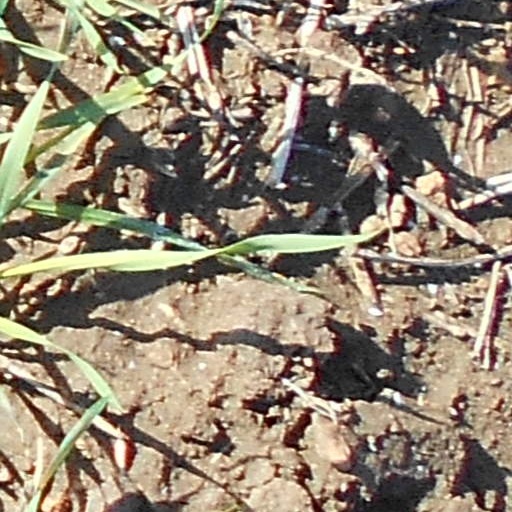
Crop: wheat